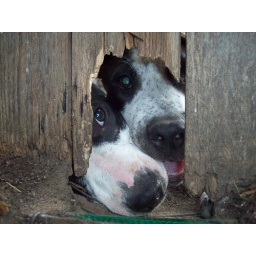
Both dogs were trying to look out the hole in the fence to my attention at the same time.